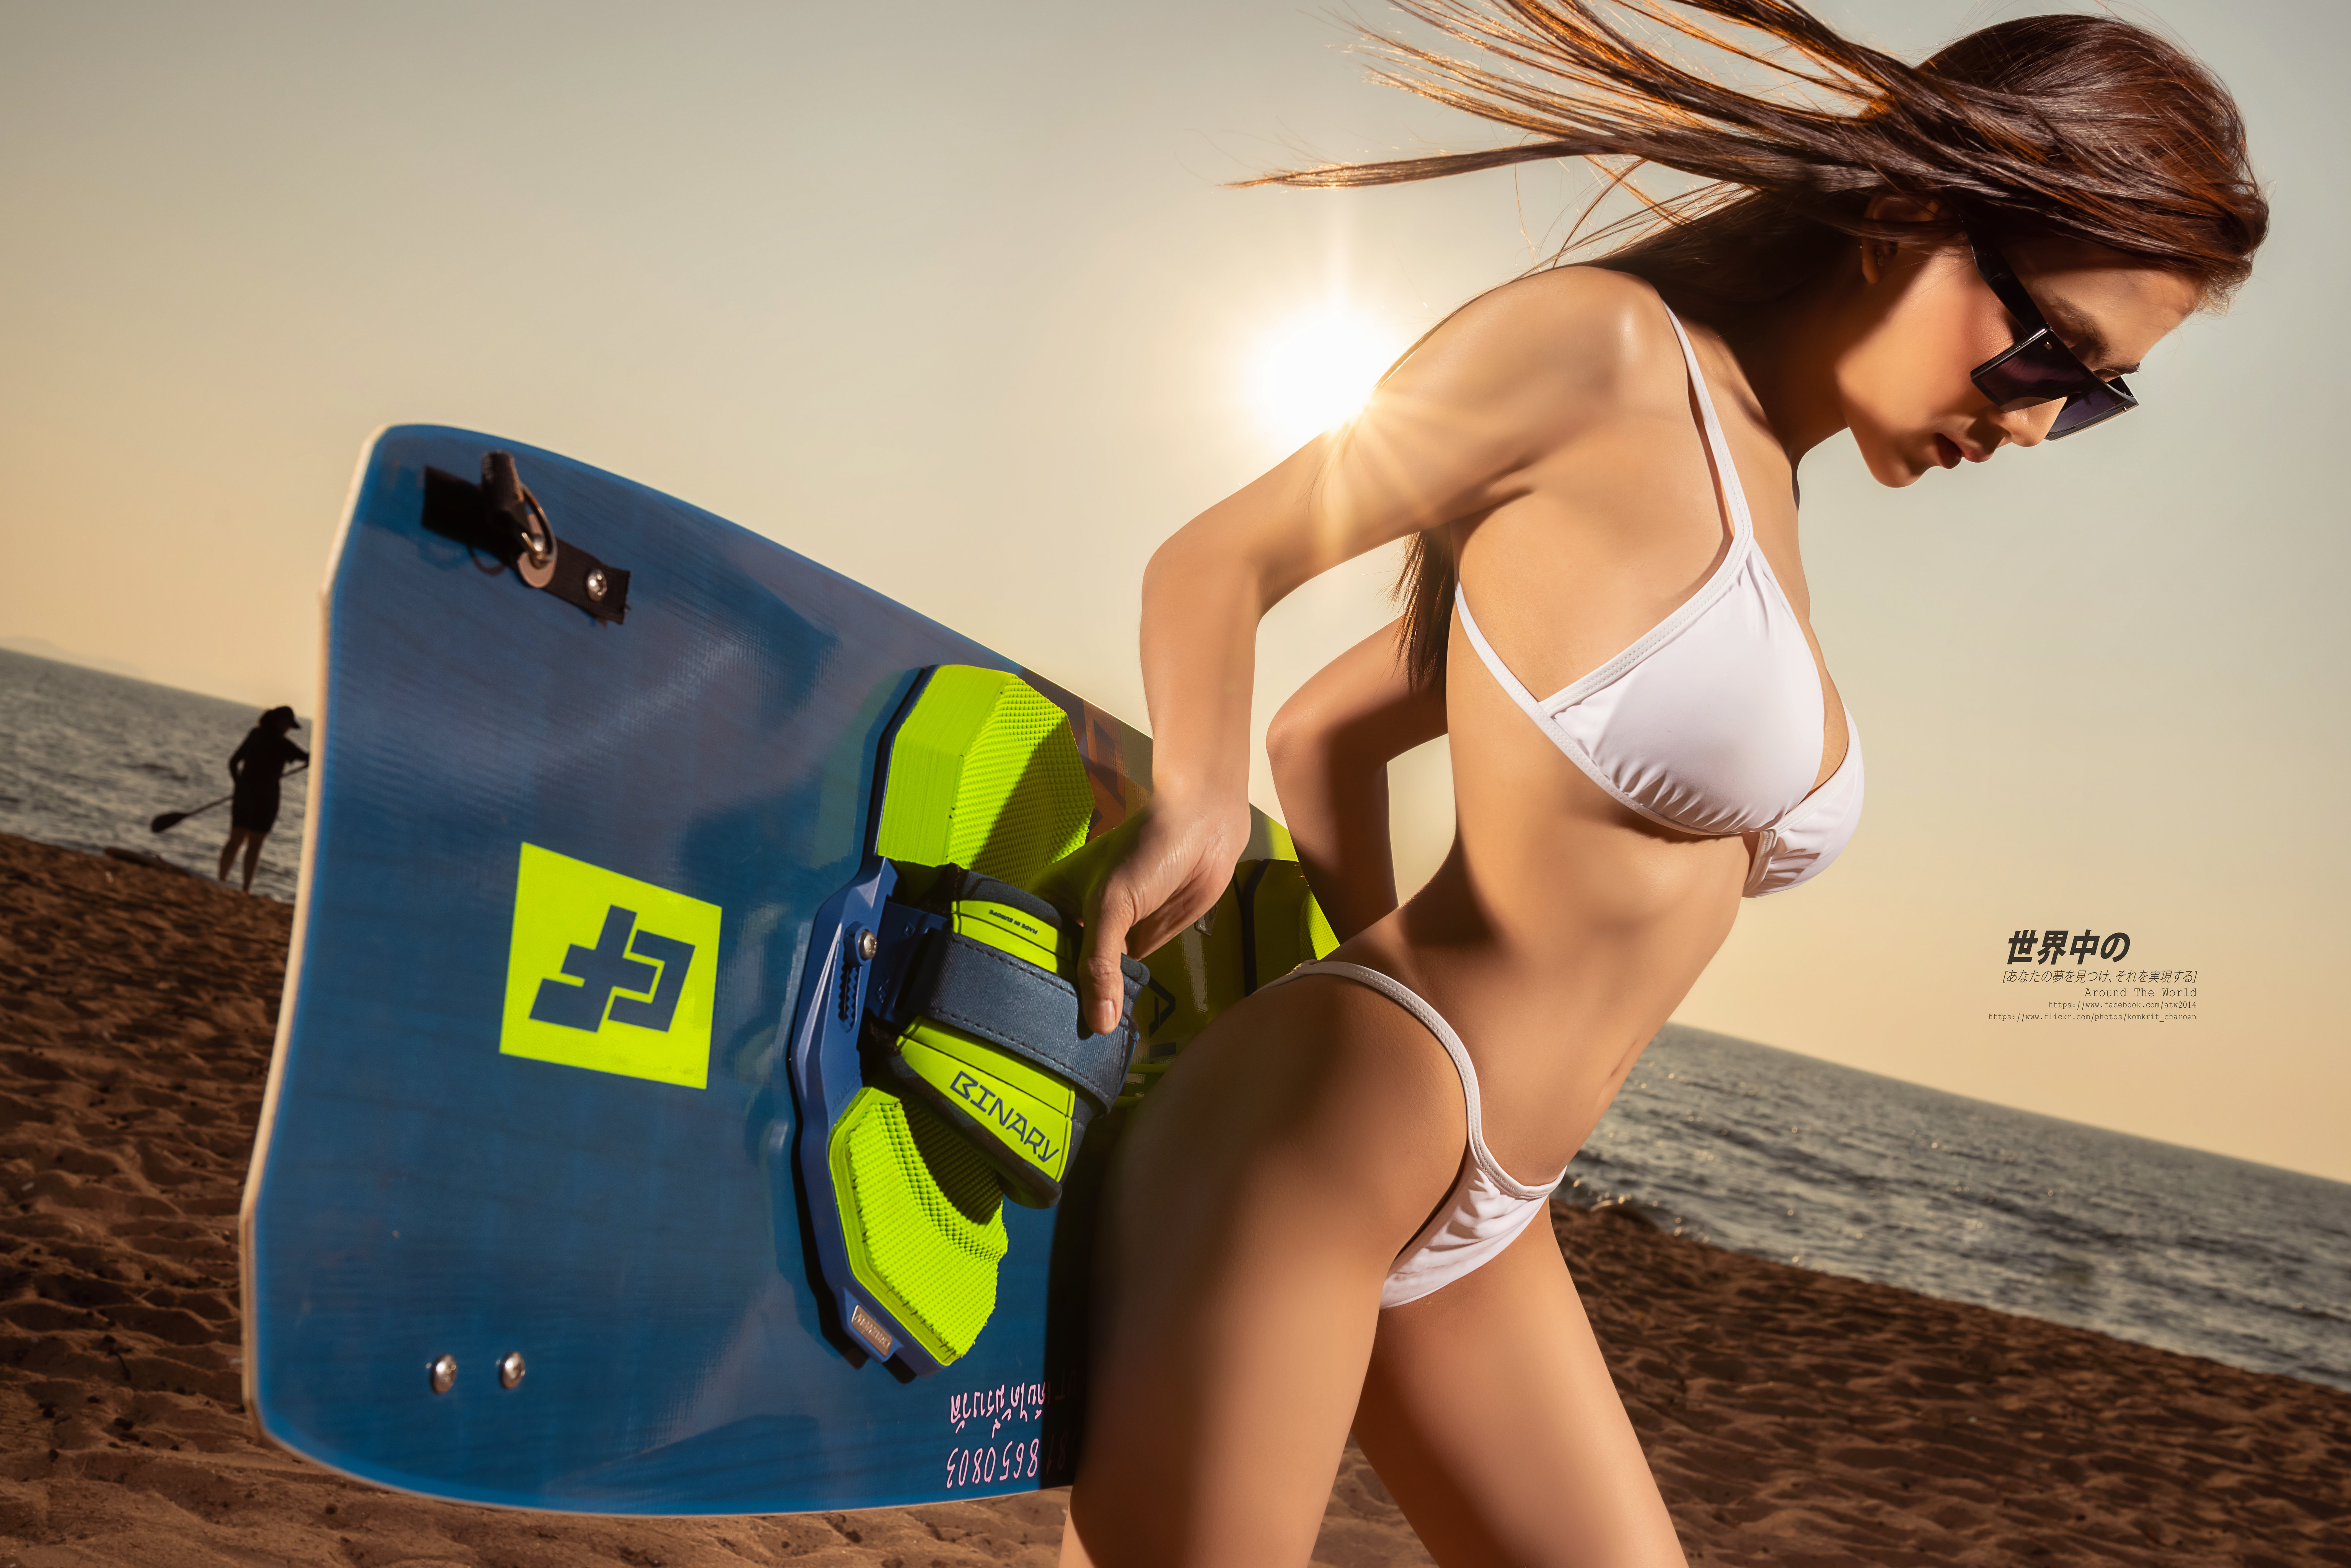
women, lady, model, person, photography, wallpaper, hair, swimsuit top, lingerie top, People on beach, brassiere, swimwear, swimsuit bottom, flash photography, undergarment, waist, thigh, beach, sky, lingerie, underpants, abdomen, summer, chest, briefs, surfer hair, bikini, human leg, leisure, recreation, trunk, blond, art model, navel, brown hair, beach volleyball, fun, sun tanning, ocean, personal protective equipment, sportswear, eyewear, selfie, photo shoot, tropics, sea, job